Hora Cero

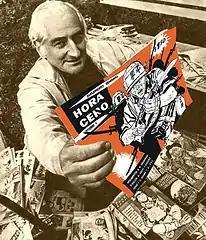
Héctor Germán Oesterheld with various issues of "Hora Cero".

Hora Cero was an Argentine comics anthology magazine which ran between 1957 and 1963. The magazine was established by Héctor Germán Oesterheld and his brother in 1957. The publisher was Editorial Frontera. It was part of the Golden Age of Argentine Comics. The most successful of its published series was "El Eternauta". The final issue of "Hora Cero" appeared in 1963.